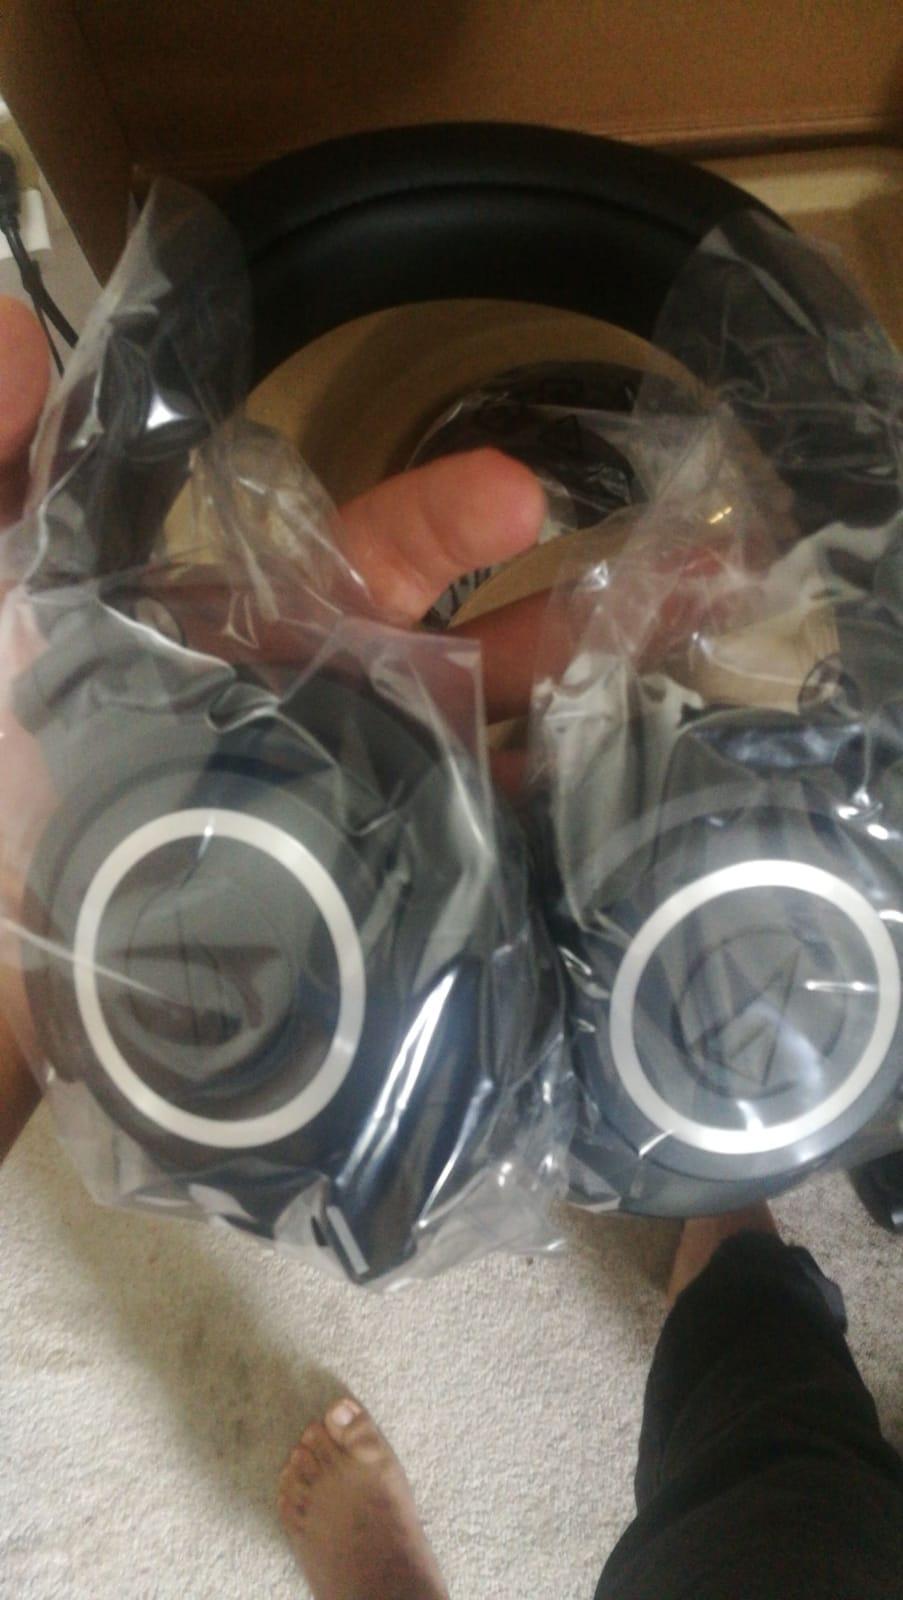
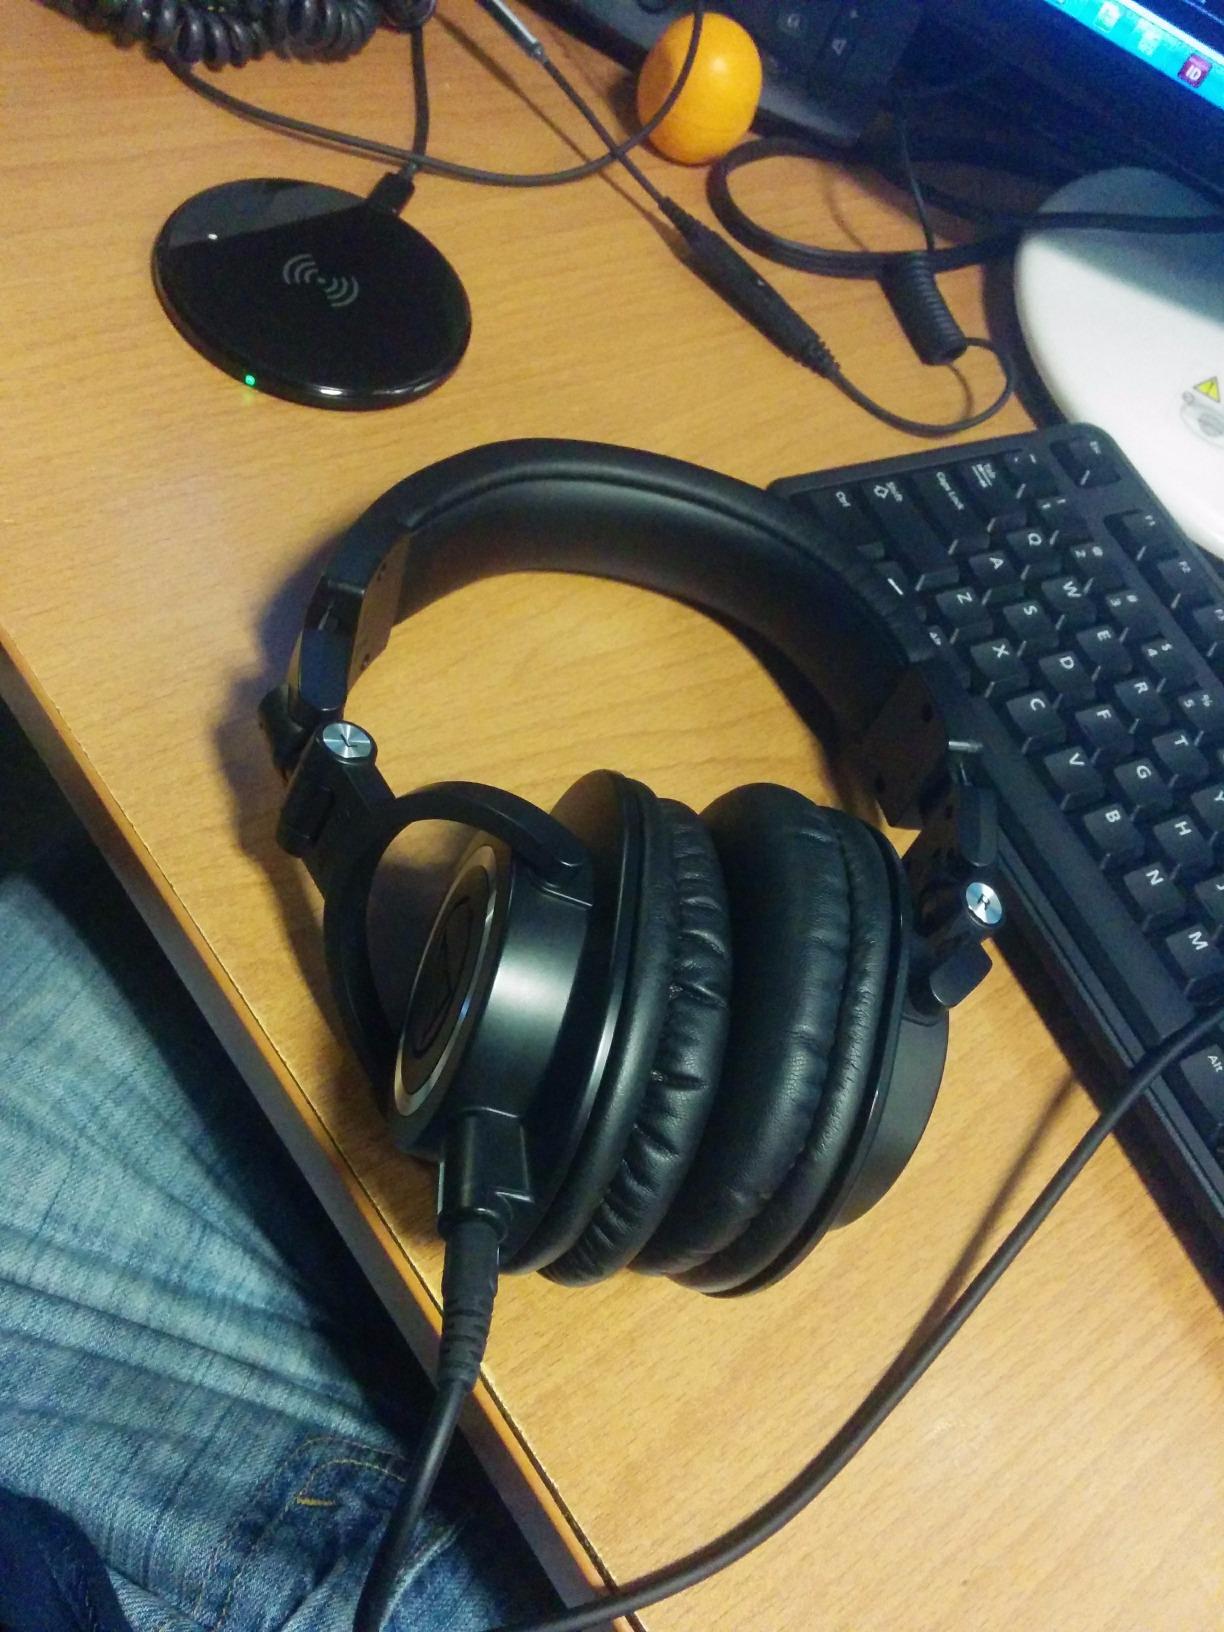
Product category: headphones
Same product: yes